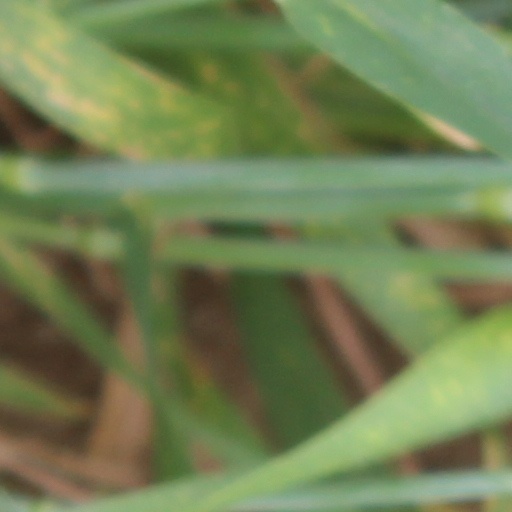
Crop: wheat